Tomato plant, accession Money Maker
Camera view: bottom (45 deg); turntable rotation: 330 degrees
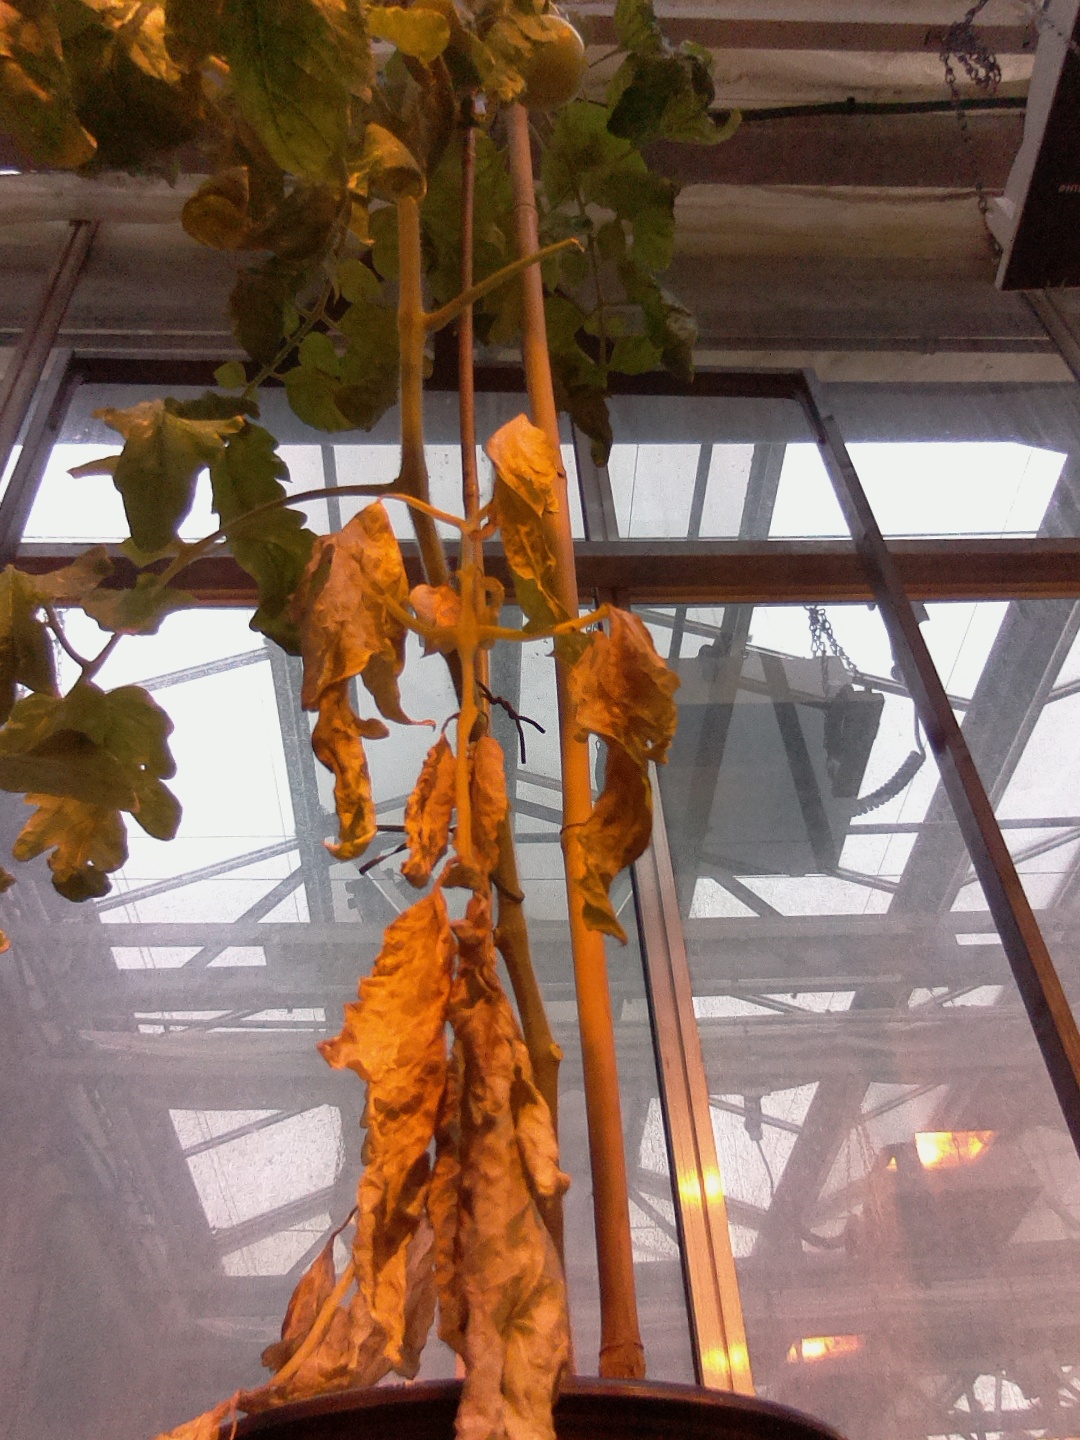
BBCH growth stage 78: 80% -90% of final fruit size